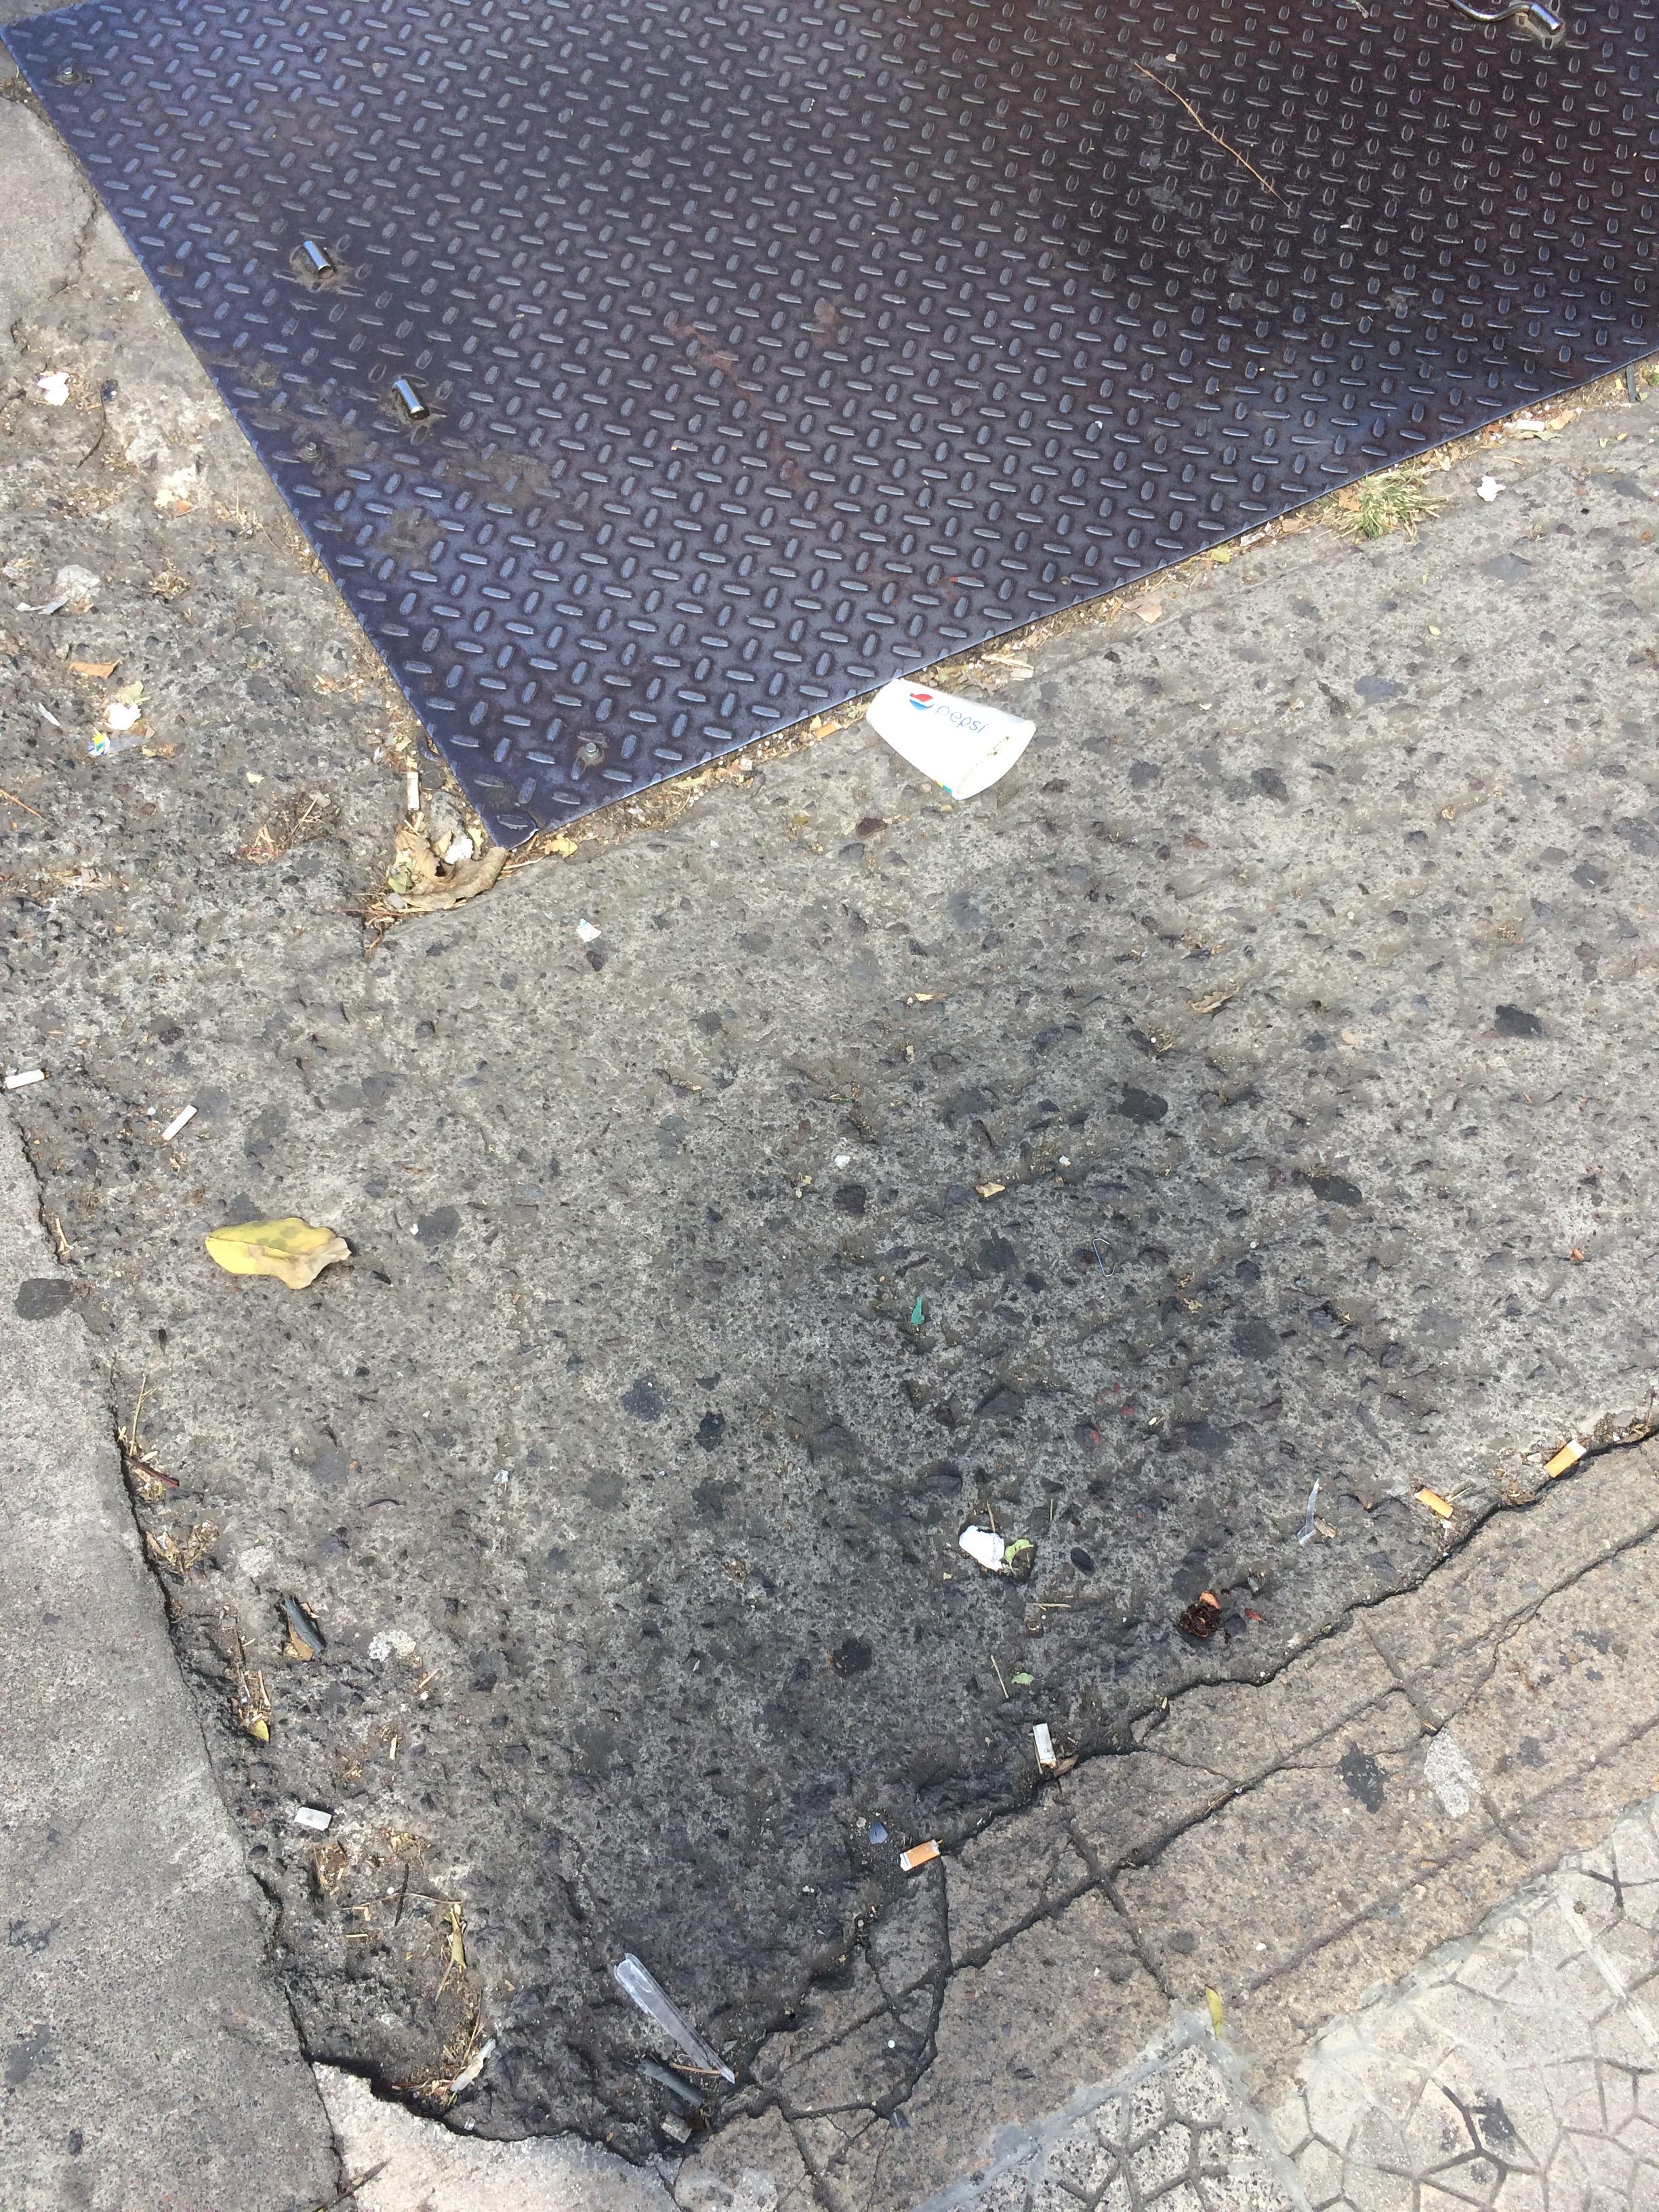
Object: Paper cup (Cup)

Object: Other plastic (Other plastic)

Object: Other plastic (Other plastic)

Object: Unlabeled litter (Unlabeled litter)

Object: Cigarette (Cigarette)

Object: Cigarette (Cigarette)

Object: Cigarette (Cigarette)

Object: Cigarette (Cigarette)

Object: Cigarette (Cigarette)

Object: Cigarette (Cigarette)

Object: Cigarette (Cigarette)